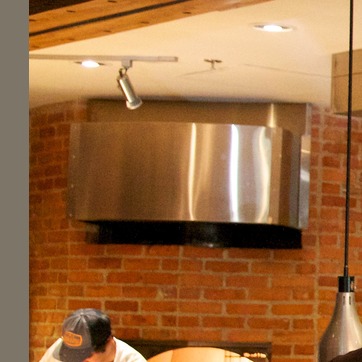
Material: metal